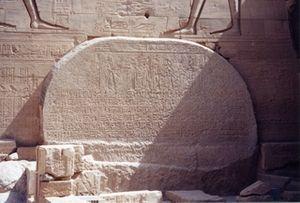
La stèle de Ptolémée IV qui fut taillée dans un rocher de granit contre le deuxième pylône (Philaé)